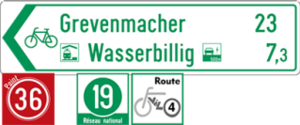
Diagramme de la signalisation routière luxembourgeoise